Hostynnyi Dvir (Kyiv)

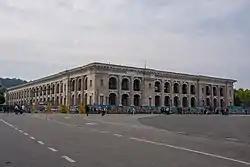
Hostynnyi Dvir in 2019

Hostynnyi Dvir ("Gostiny dvor") is a trade complex (hosting court) built in Kyiv, Ukraine (at the time part of the Russian Empire) back in 1813 by Luigi Rusca.